Theory of the Portuguese discovery of Australia

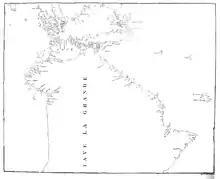
"Jave la Grande" on the Harleian Mappemonde, as illustrated in Ernest Favenc, "The history of Australian exploration from 1788 to 1888," London & Sydney, Griffith, Farran, Okeden & Welsh, Turner & Henderson, 1888.

The development of the theory of Portuguese discovery of Australia owes much to Melbourne lawyer Kenneth McIntyre's 1977 book, "The Secret Discovery of Australia; Portuguese ventures 200 years before Cook". McIntyre's book was reprinted in an abridged paperback edition in 1982 and again in 1987, and it was found on school history reading lists by the mid-1980s. According to Tony Disney, McIntyre's theory influenced a generation of history teachers in Australian schools. A TV documentary was made of the book in the 1980s by Michael Thornhill and McIntyre, and the theory featured in many positive newspaper reviews and articles over the next twenty years. Australian history school textbooks also reflect the evolution of acceptance of his theories. The support of Helen Wallis, Curator of Maps at the British Library during her visits to Australia in the 1980s seemed to add academic weight to McIntyre's theory. In 1987, the Australian Minister for Science, Barry Jones, launching the Second Mahogany Ship Symposium in Warrnambool, said: "I read Kenneth McIntyre's important book... as soon as it appeared in 1977. I found its central argument... persuasive, if not conclusive." The appearance of variant but essentially supporting theories in the late 1970s and early 1980s by other writers, including Ian McKiggan and Lawrence Fitzgerald, also added credence to the theory of Portuguese discovery of Australia. In 1994, McIntyre expressed pleasure that his theory was gaining acceptance in Australia: "It is gradually seeping through. The important thing is that... it has been on the school syllabus, and therefore students have... read about it. They in due course become teachers and... they will then tell their students and so on".